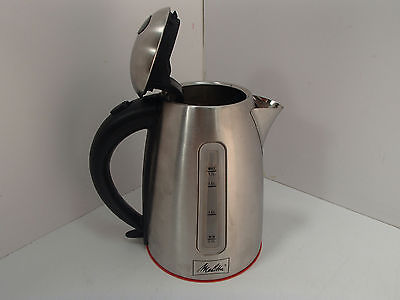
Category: kettle